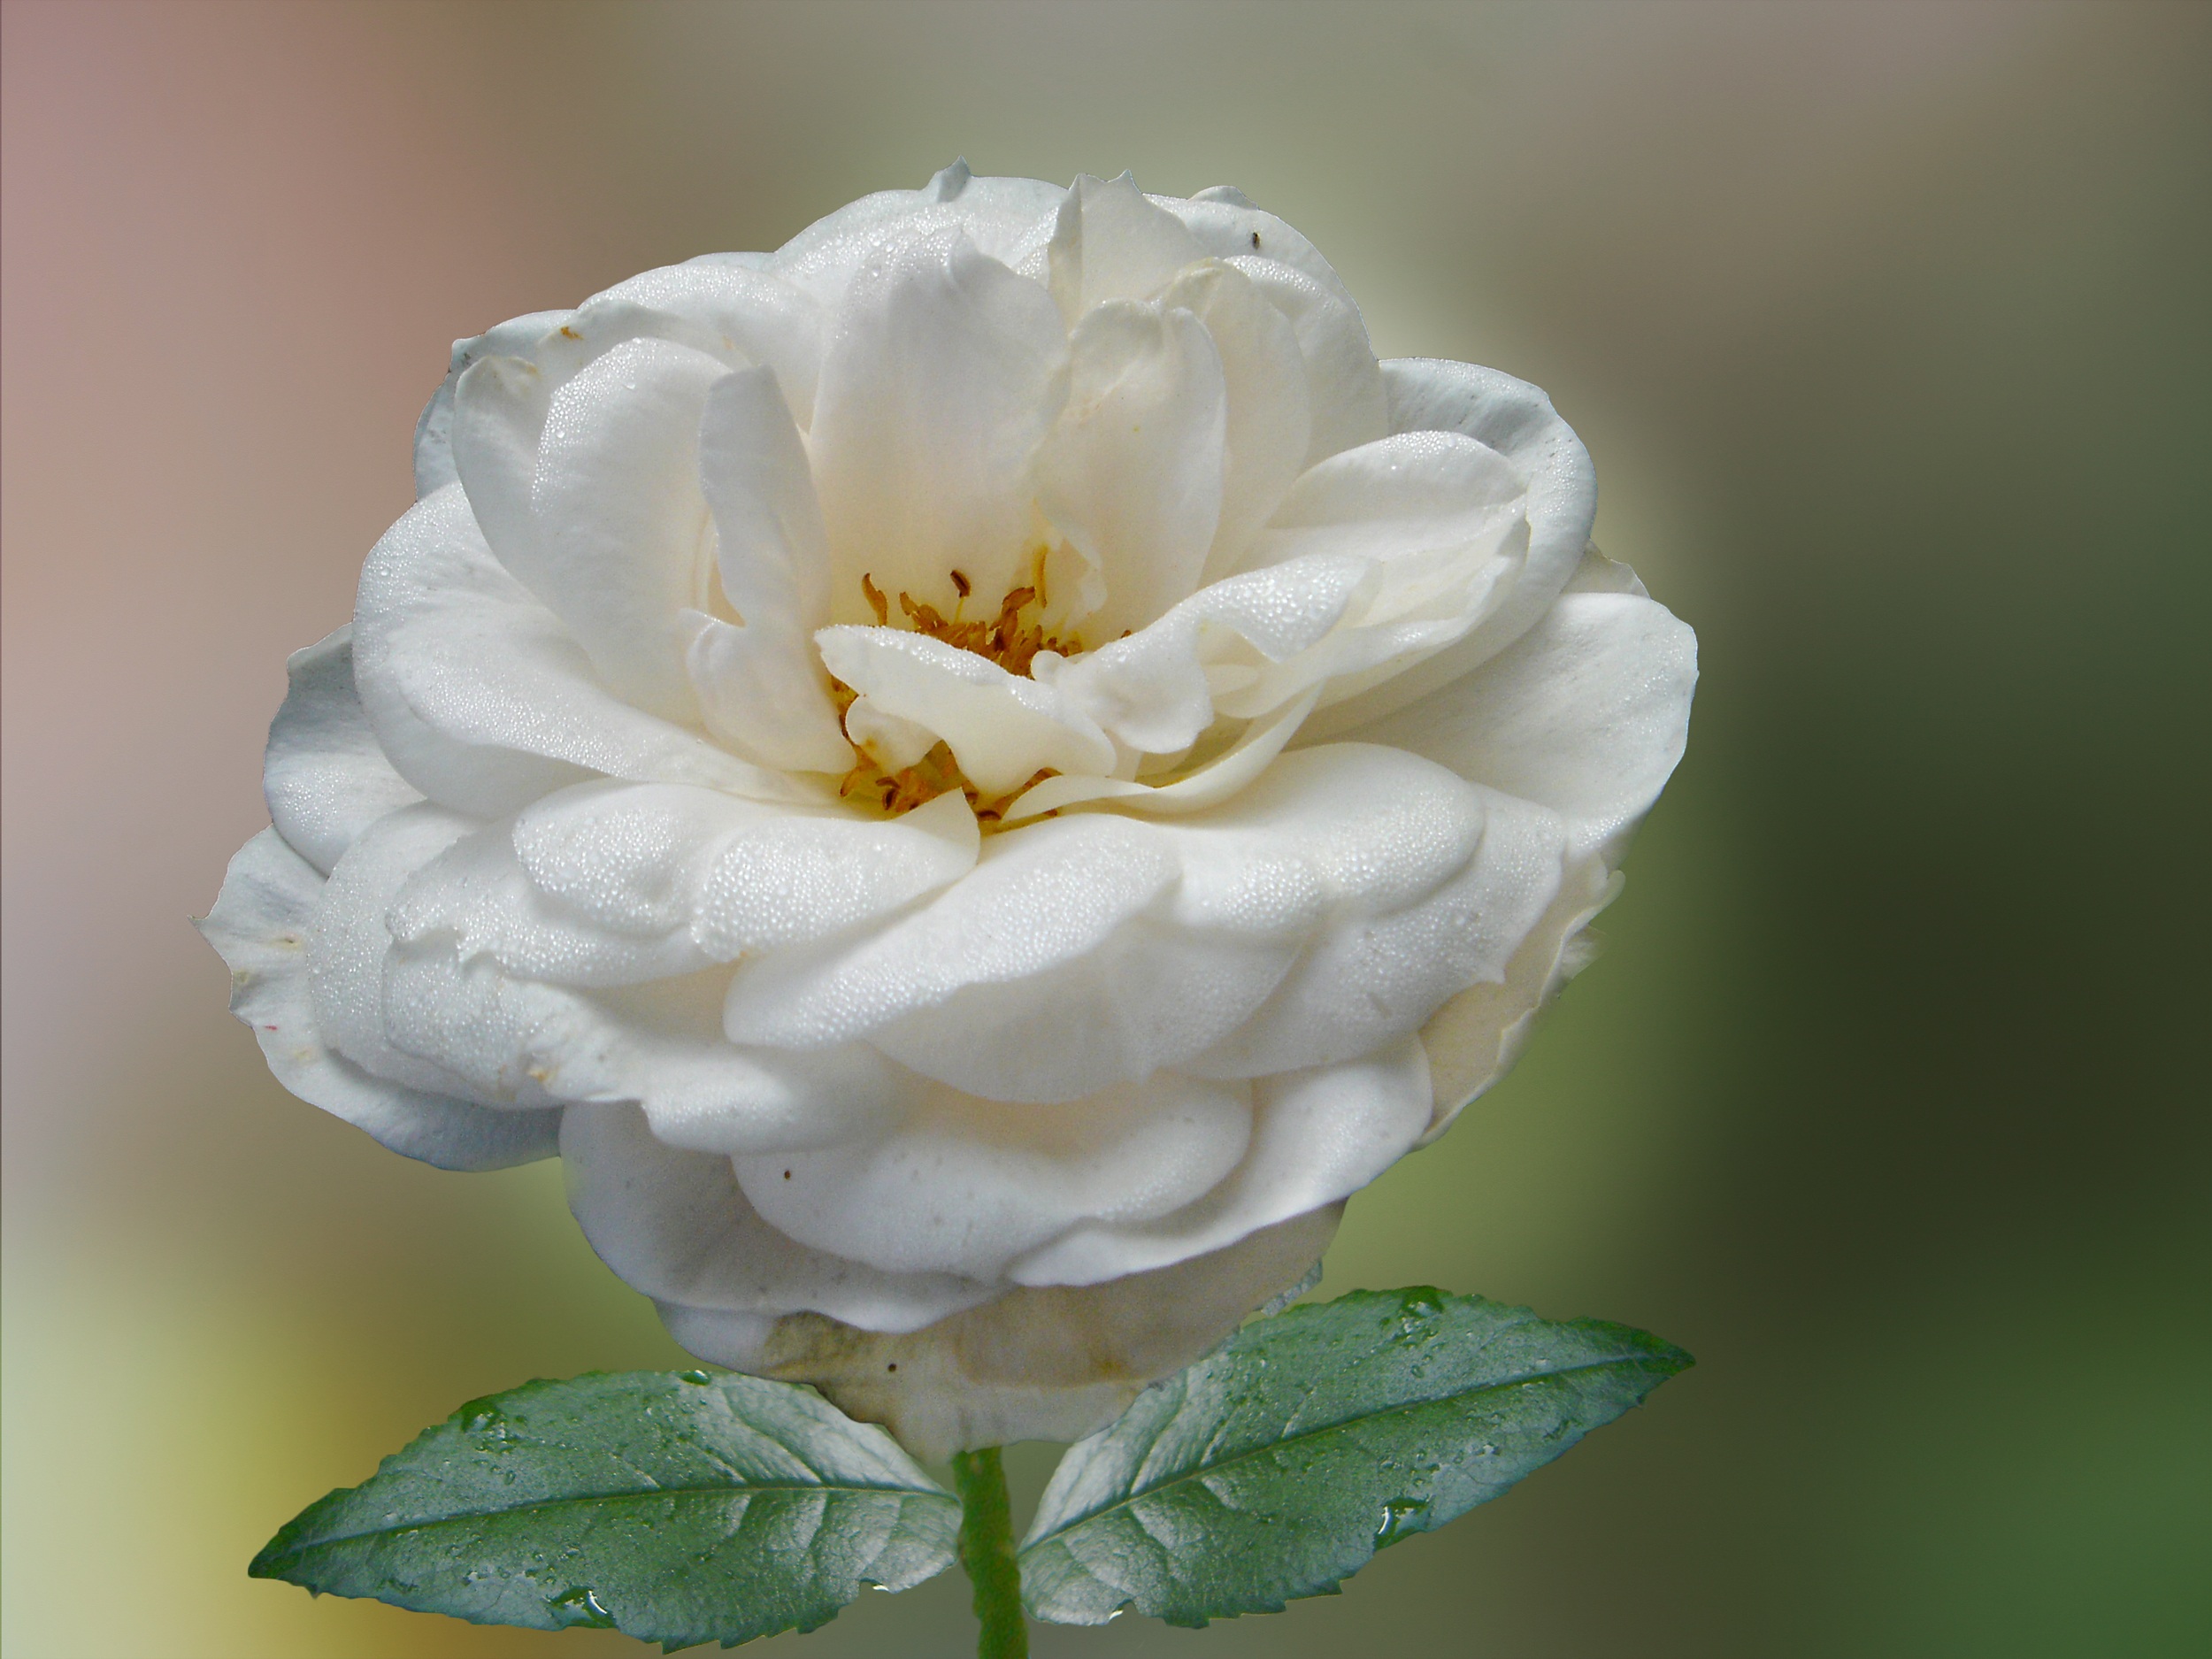
blossom, plant, white, flower, petal, bloom, rose, botany, flora, close up, dewdrop, gardenia, macro photography, white rose, jasmine, flowering plant, garden roses, rose family, plant stem, land plant